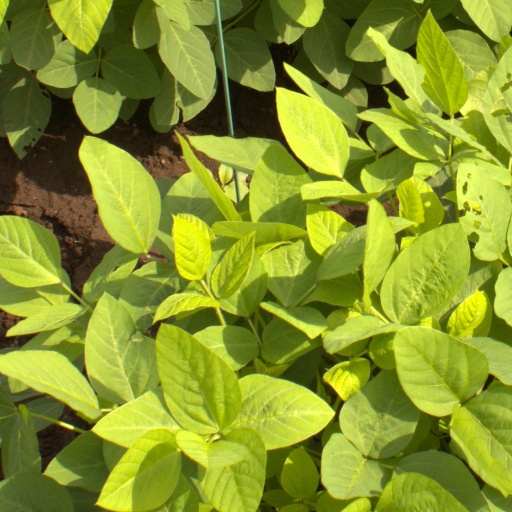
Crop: soybean